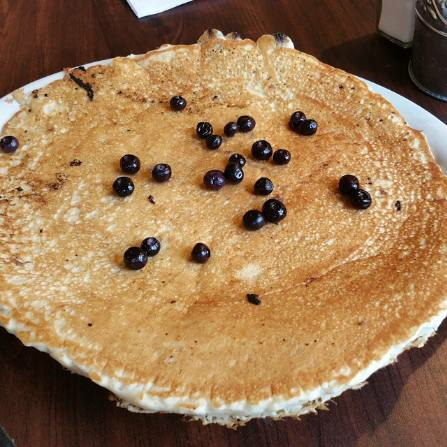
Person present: No